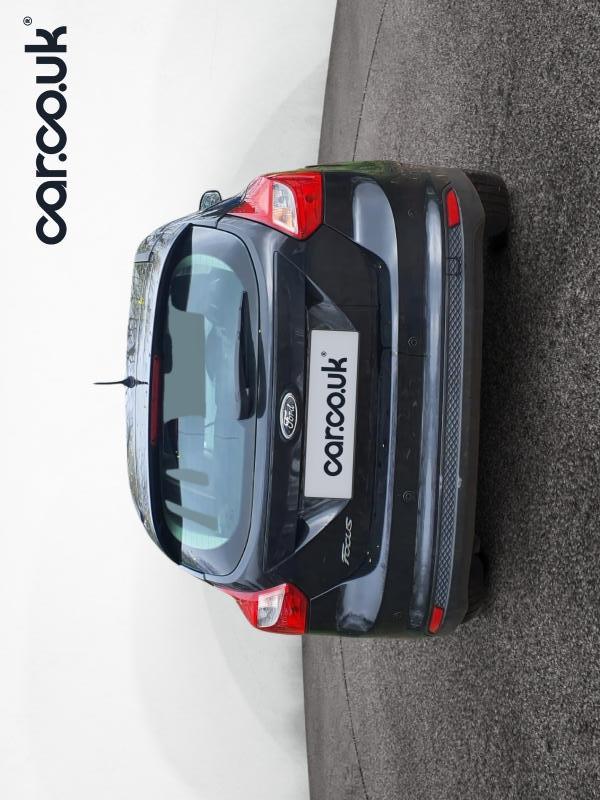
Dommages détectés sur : pare-choc arrière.
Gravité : mineur